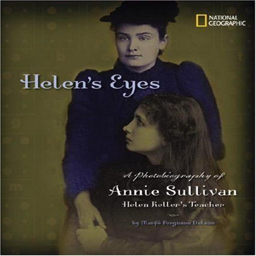
photographs , illustrations , and text chronicle the life of tutor